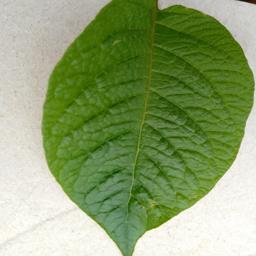
Etiqueta: Sana